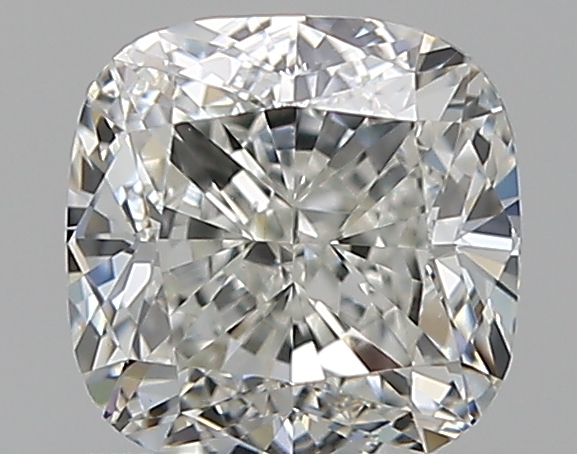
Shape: cushion
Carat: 0.7
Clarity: VVS2
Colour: I
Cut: EX
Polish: EX
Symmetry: VG
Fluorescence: M
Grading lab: GIA
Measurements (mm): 4.86 x 4.84 x 3.36